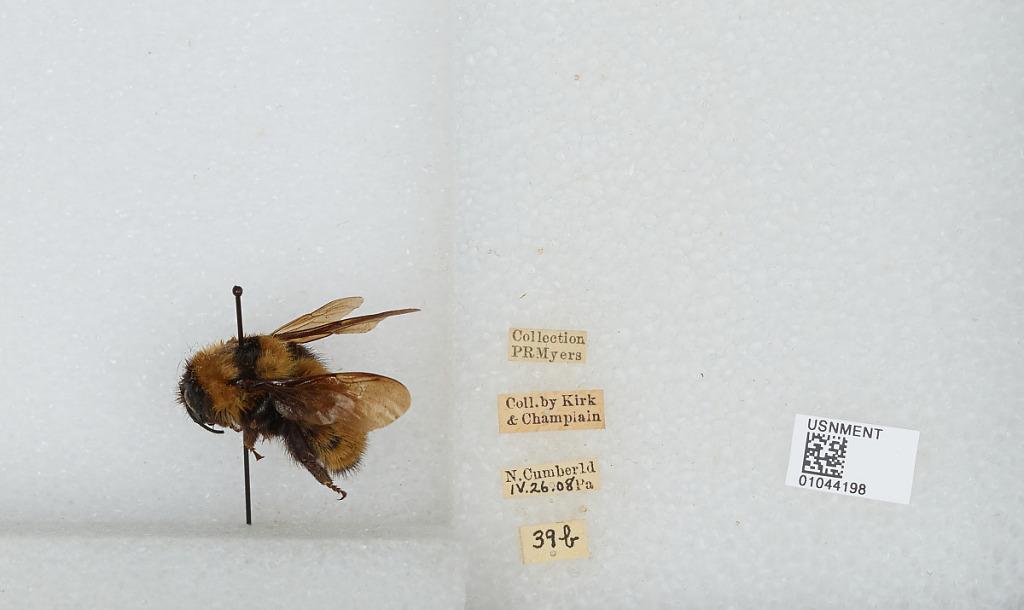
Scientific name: Bombus sp.
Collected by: Kirk & Champlain
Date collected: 1908-4-26
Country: United States
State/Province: Pennsylvania
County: Cumberland
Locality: New Cumberland
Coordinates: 40.2292, -76.8739